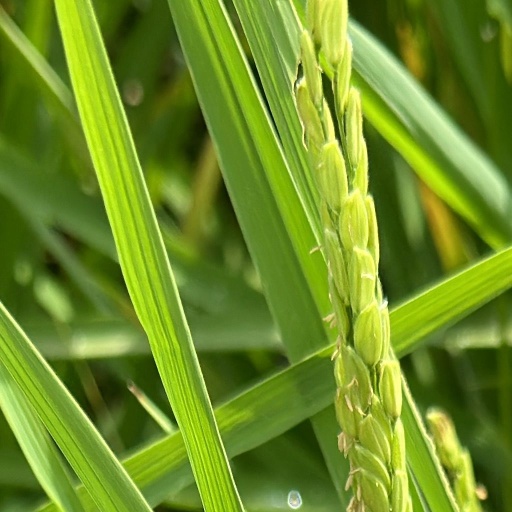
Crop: rice